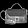
Label: Bag